Describe the emotion expressed in this image:  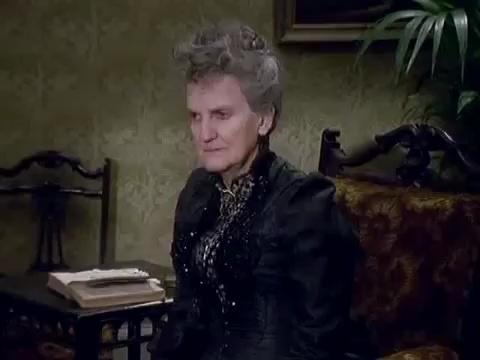
This person displays Suffering, valence and arousal with low intensity.